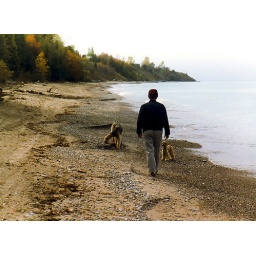
My dad on the beach with our old dog Bailey and my godparent's dog. Taken by my Kathleen Hiscott